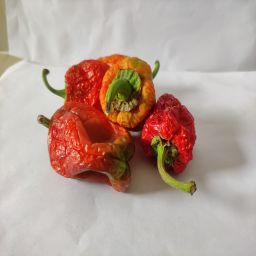
Crop: Bell Pepper
Quality: Dried